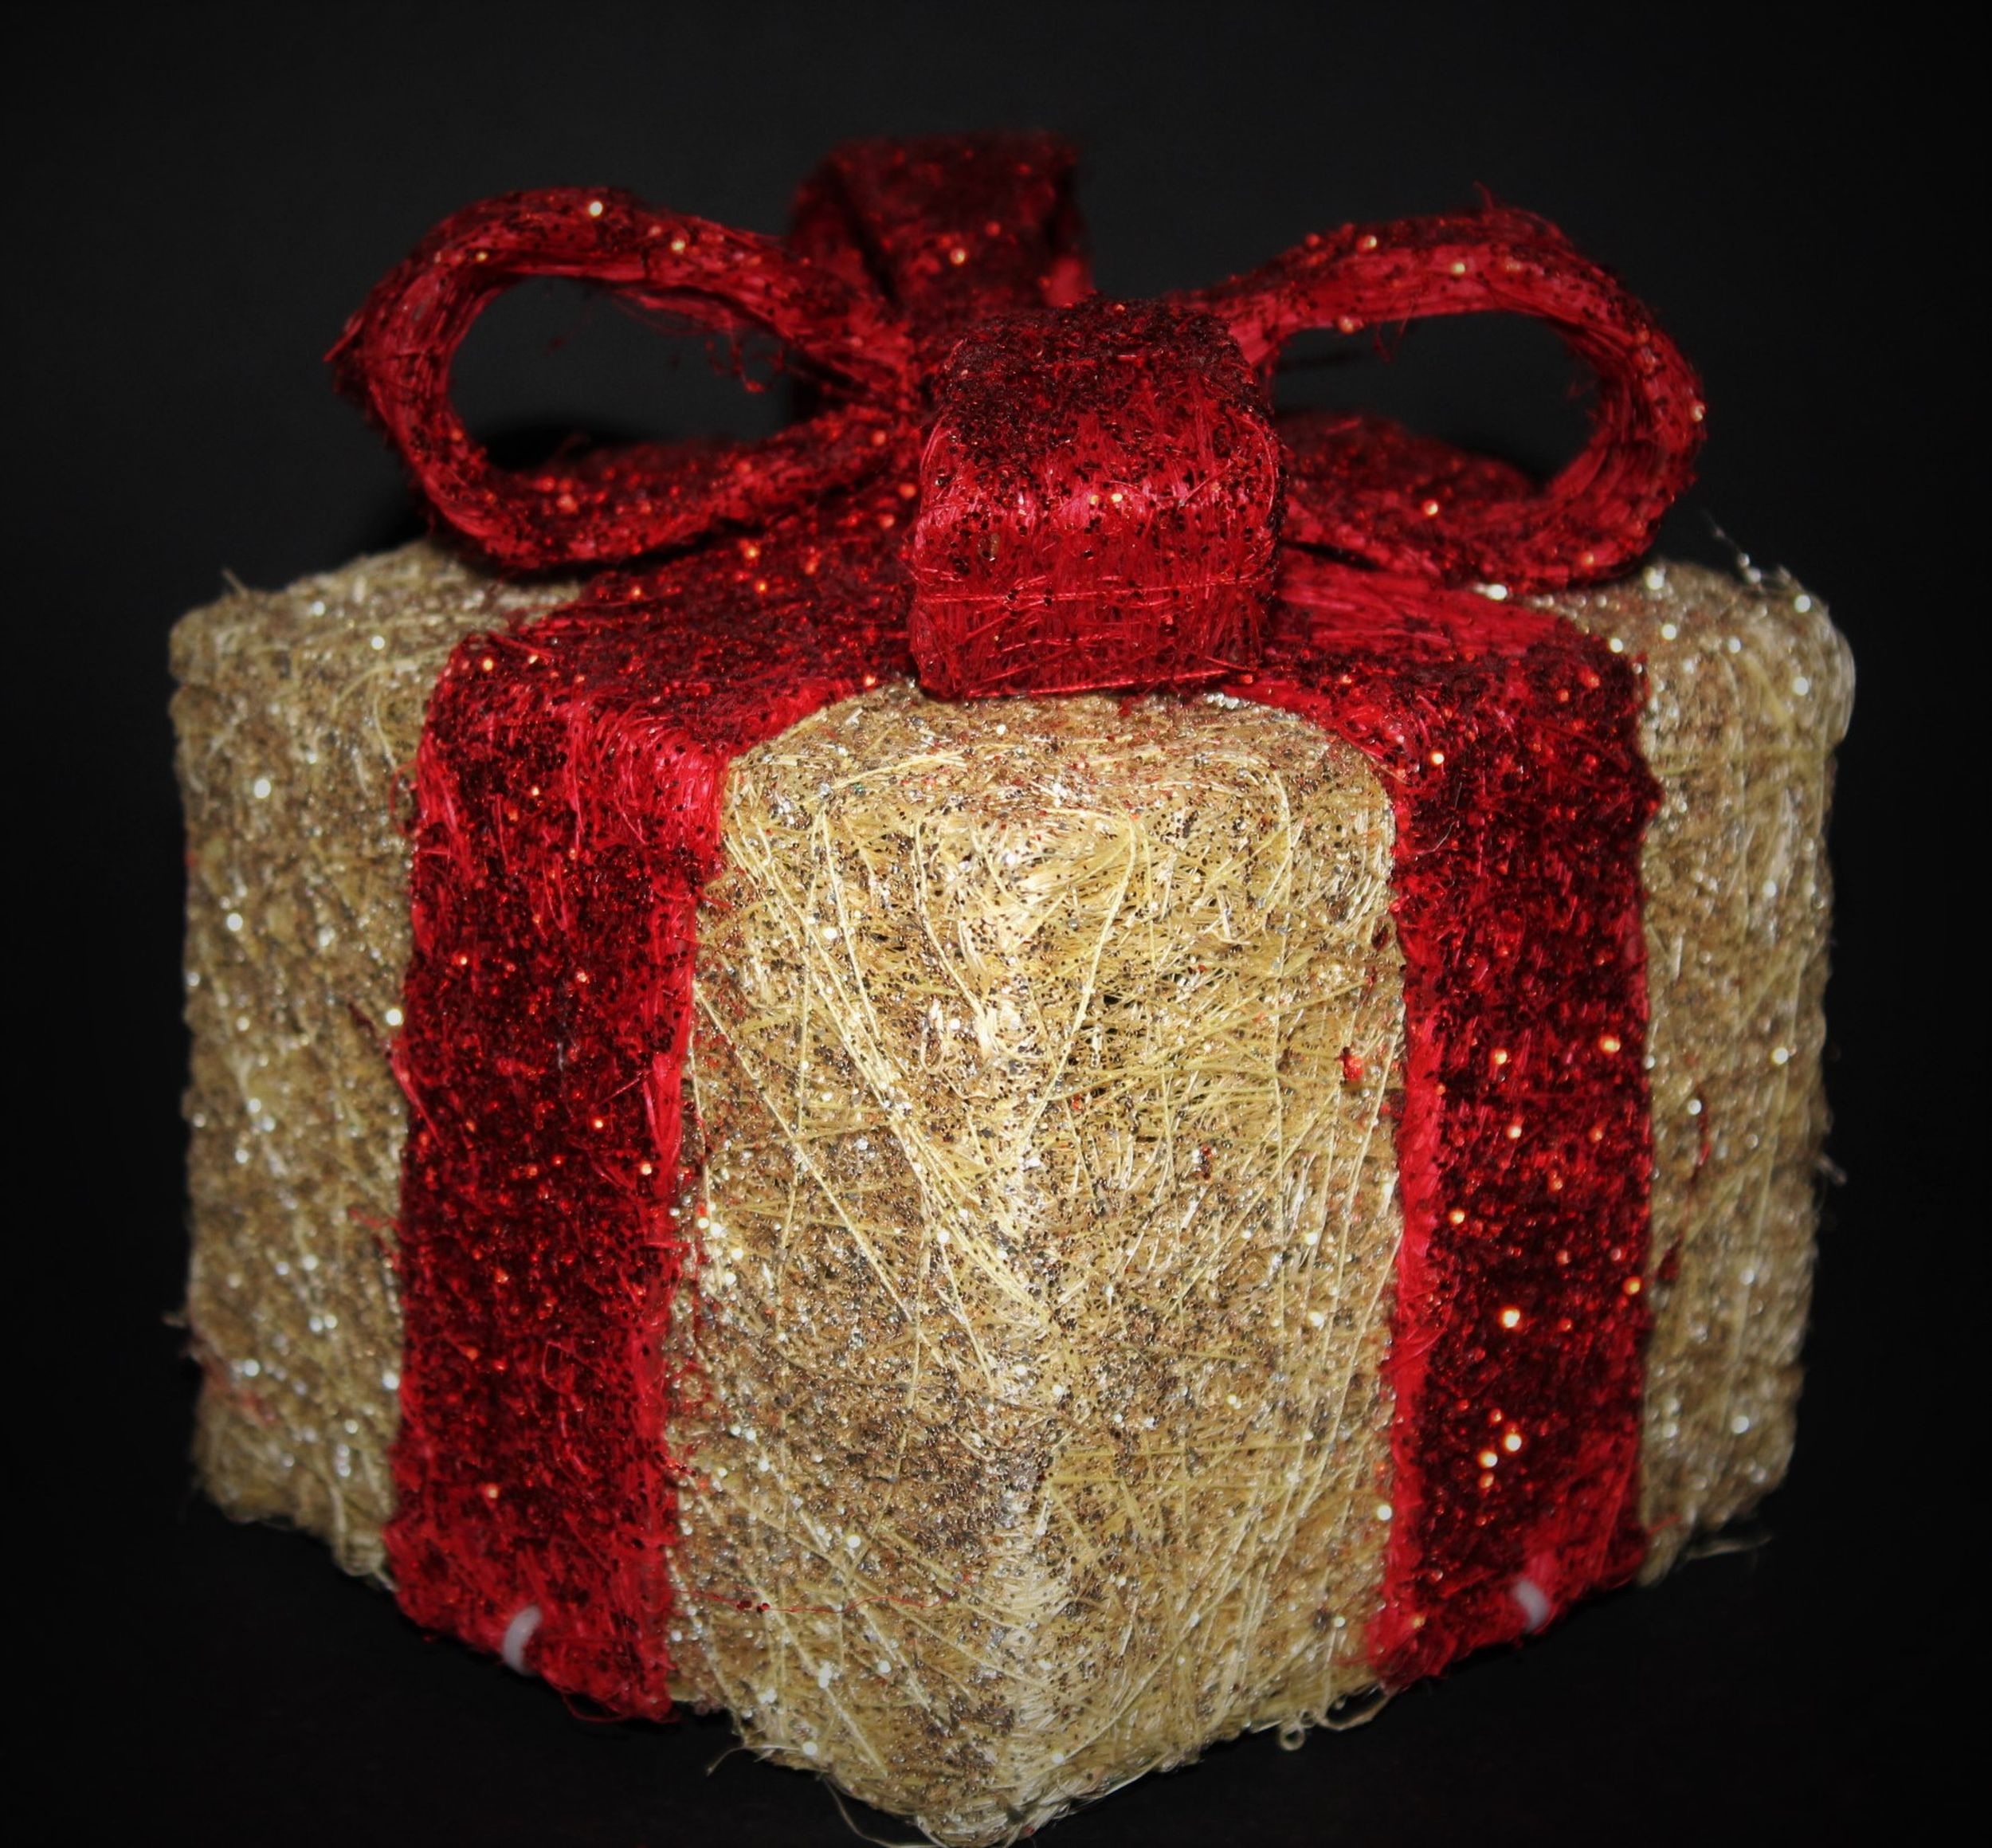
heart, gift, decoration, red, romantic, christmas, lighting, jewellery, art, gold, organ, packaging, shiny, loop, made, packed, gift tape, fashion accessory